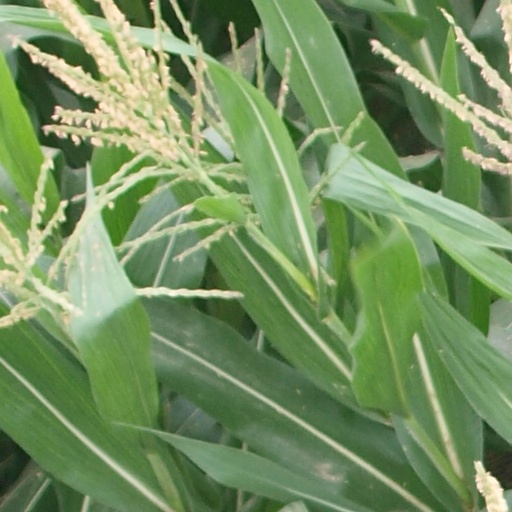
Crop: maize; corn